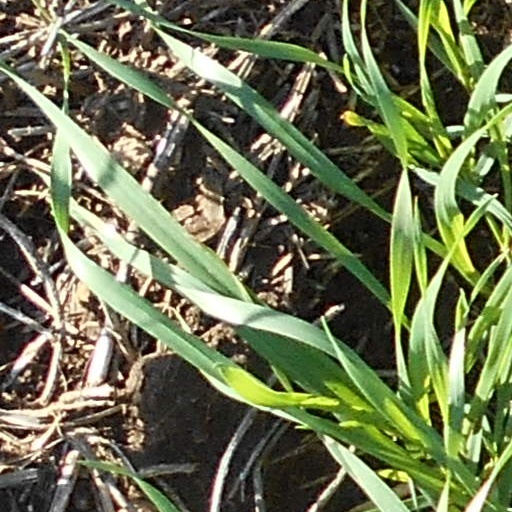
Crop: wheat